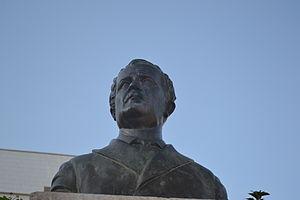
Carlos Pau Español, né le 10 mai 1857 à Segorbe et décédé le 9 mai 1937 dans la même commune, est un botaniste espagnol.